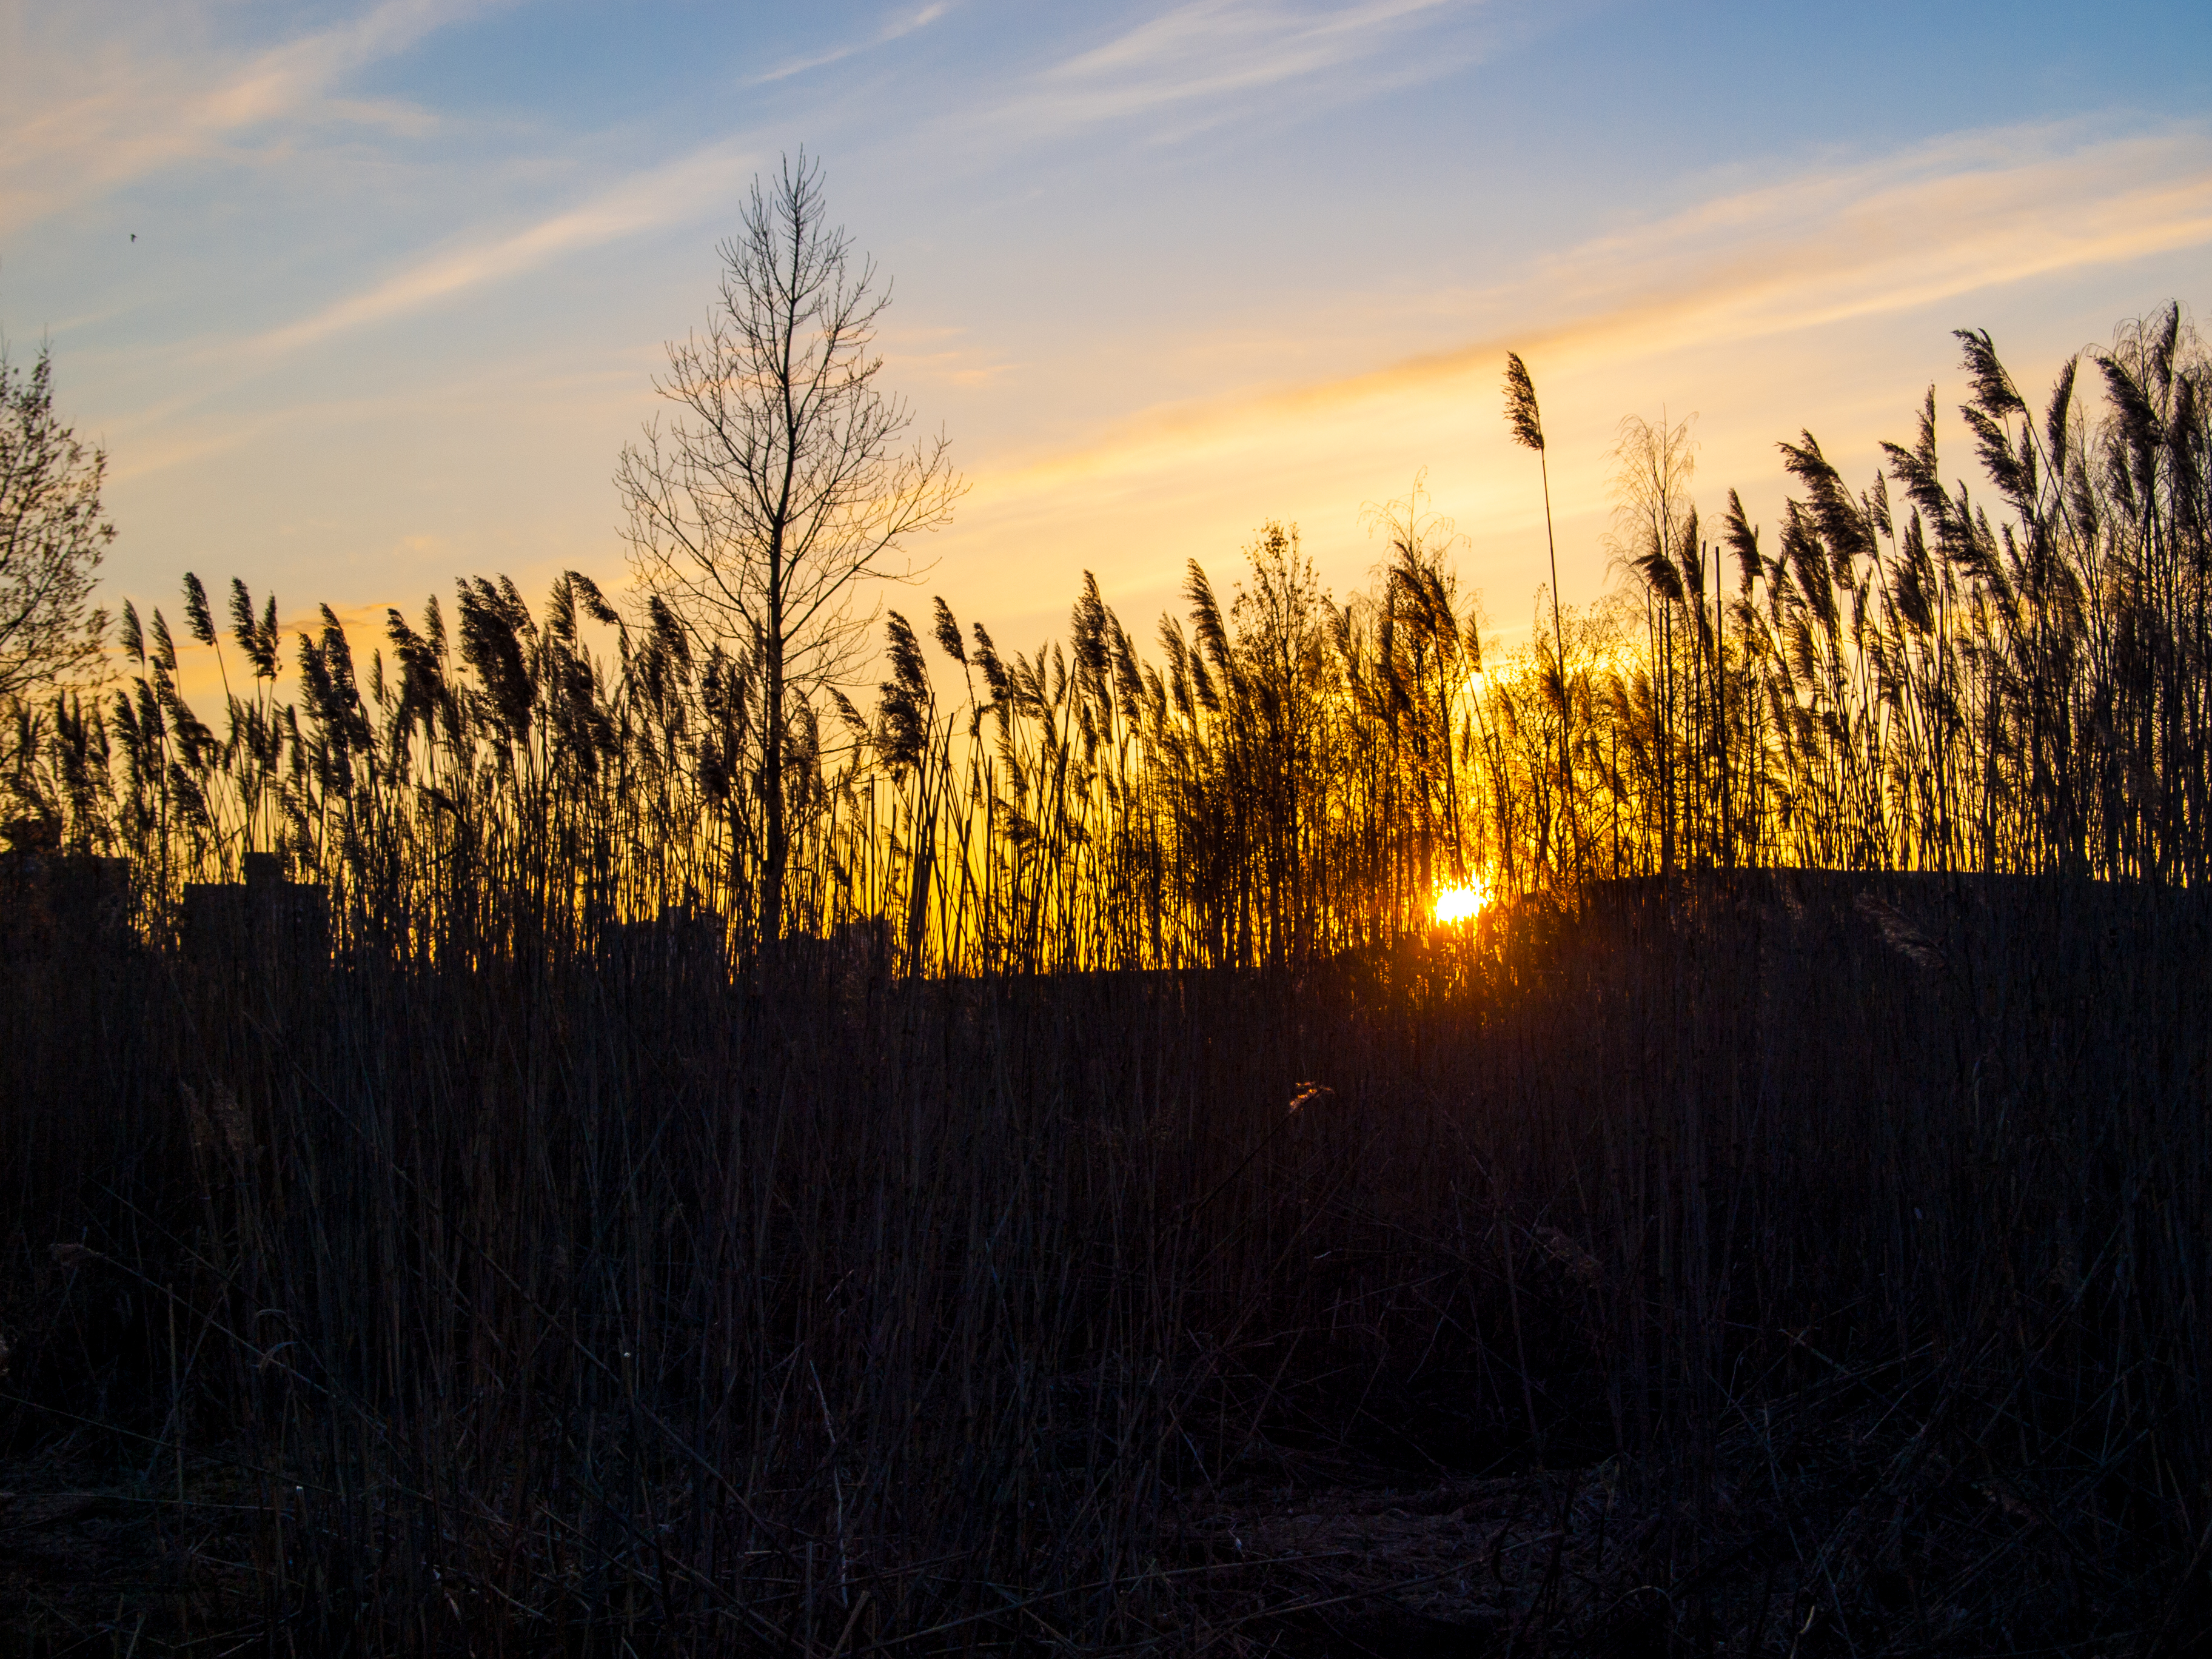
images, cloud, sky, plant, atmosphere, ecoregion, afterglow, natural landscape, branch, dusk, vegetation, sunlight, atmospheric phenomenon, sunset, grass, sunrise, horizon, landscape, plain, grassland, twig, grass family, People in nature, meadow, sun, red sky at morning, wood, calm, backlighting, flowering plant, prairie, astronomical object, field, wildlife, agriculture, forest, dawn, wetland, evening, tree, heat, crop, soil, meteorological phenomenon, winter, hill, marsh, poales, reflection, plant stem, steppe, wildflower, savanna, ocean, shrubland, silhouette, sea, phragmites